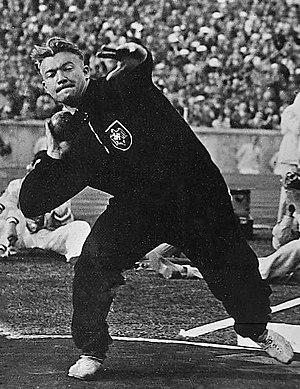
Hans Otto Woellke, né le 18 février 1911 à Bischofsburg en Prusse-Orientale et décédé le 22 mars 1943 lors d'une attaque de partisans près de Minsk en Biélorussie, est un athlète allemand. Aux Jeux olympiques d'été de 1936 à Berlin, il remporta le lancer du poids, devenant le premier athlète allemand à remporter une médaille d'or olympique.